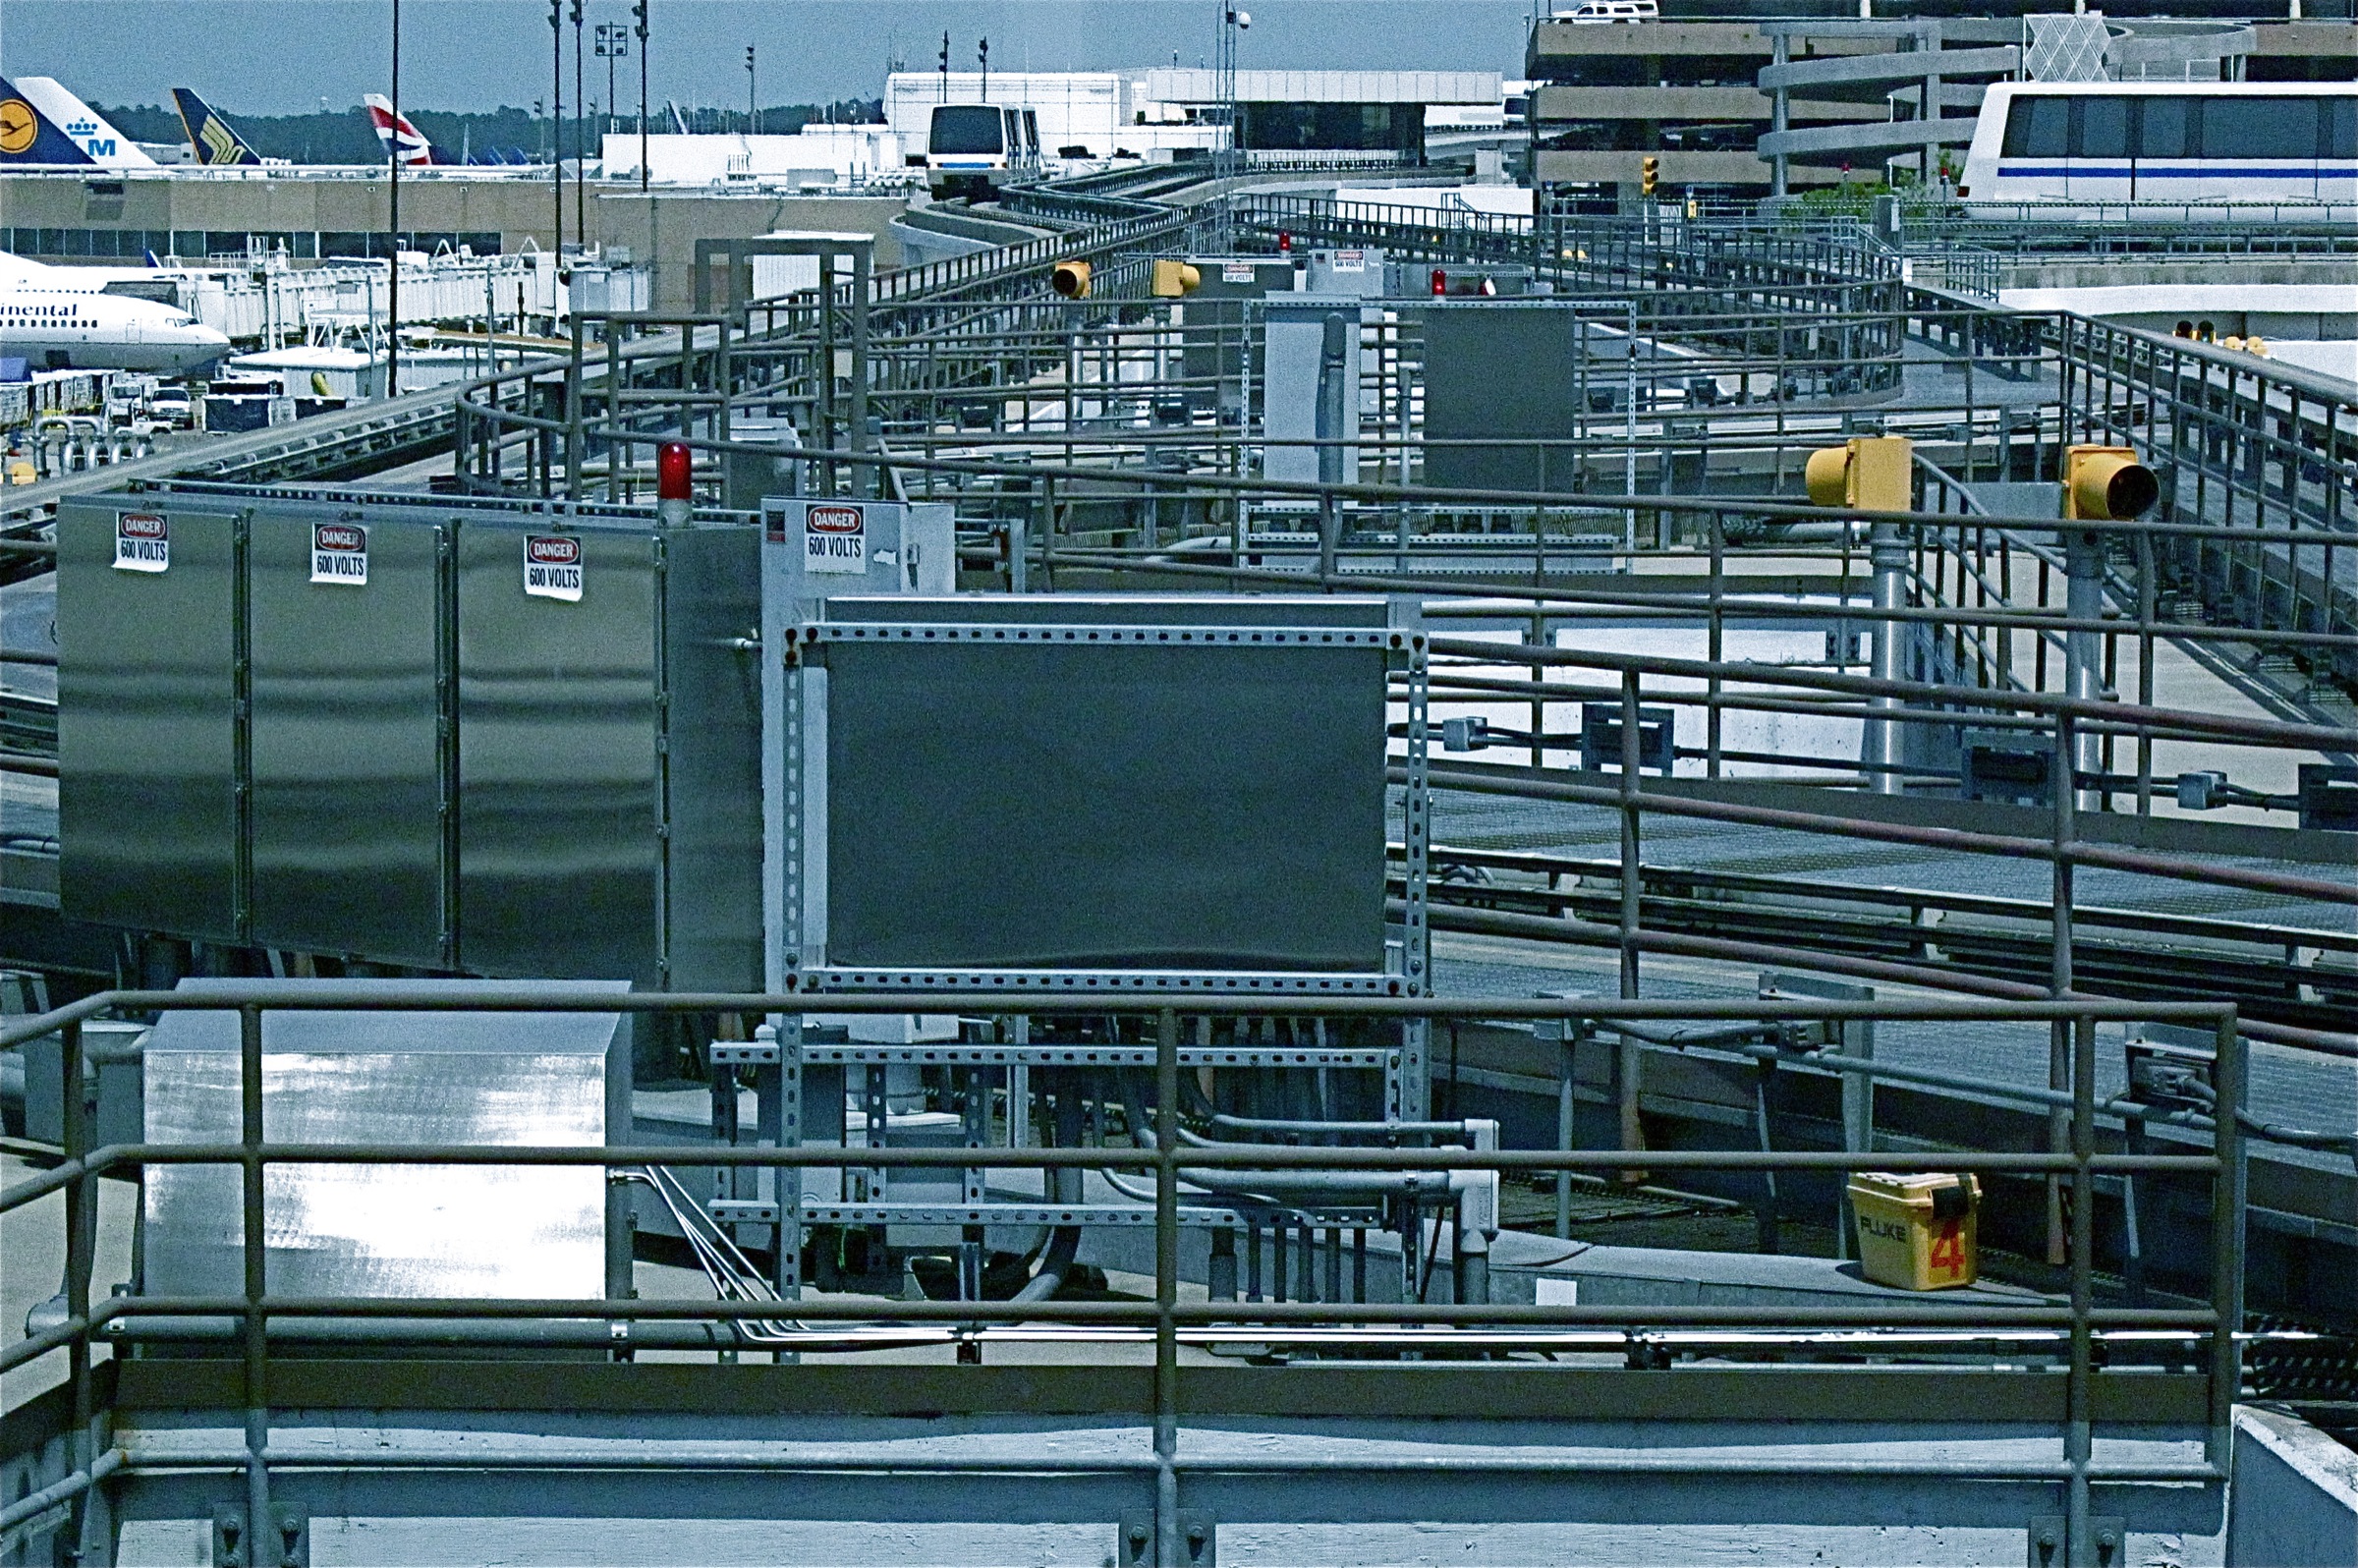
architecture, structure, skyscraper, cityscape, downtown, transport, vehicle, facade, stadium, tower block, public transport, infrastructure, urban area, sport venue